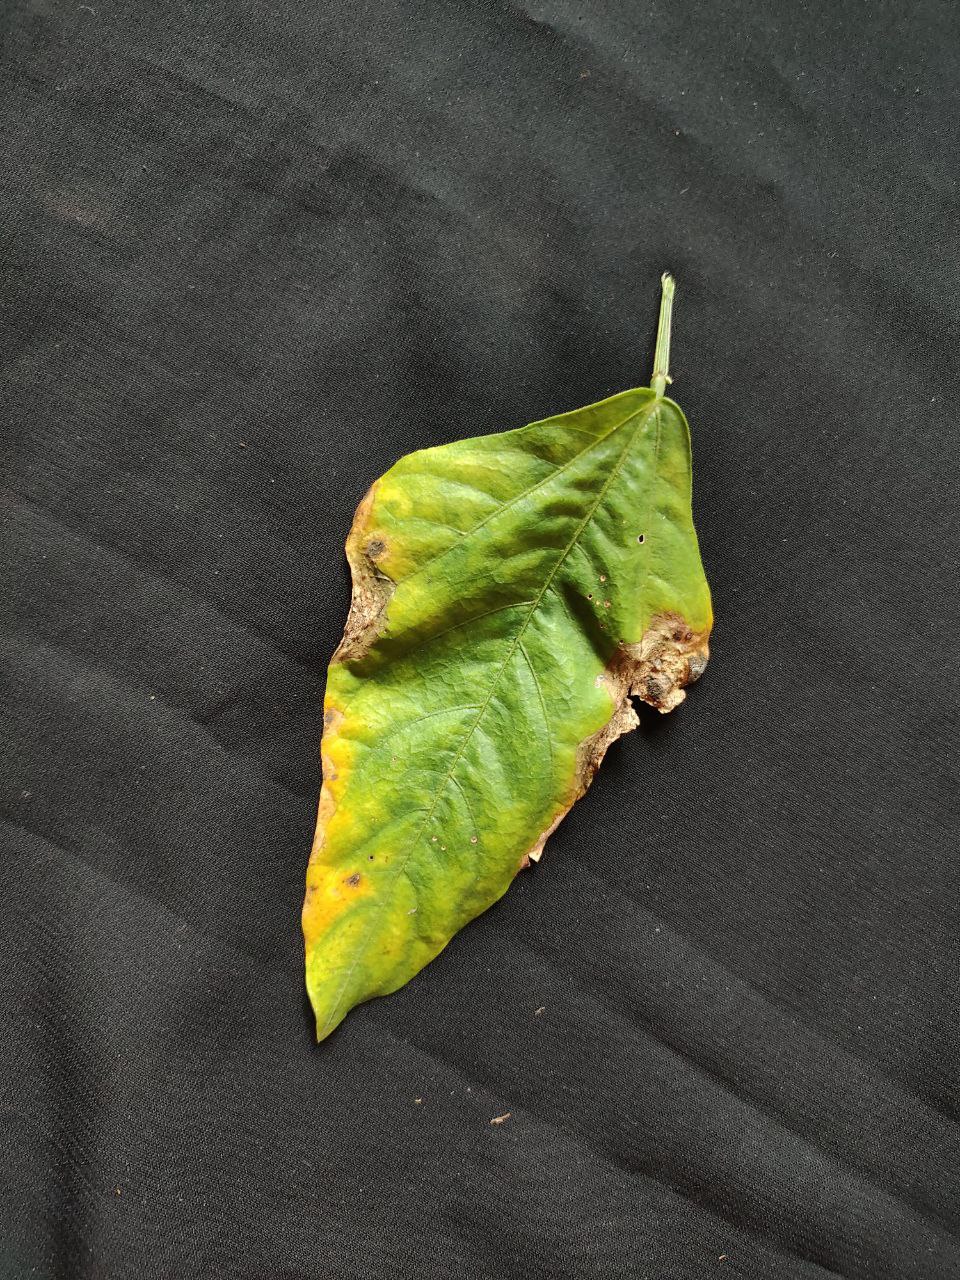
Crop: cowpea
Leaf condition: Bacterial wilt